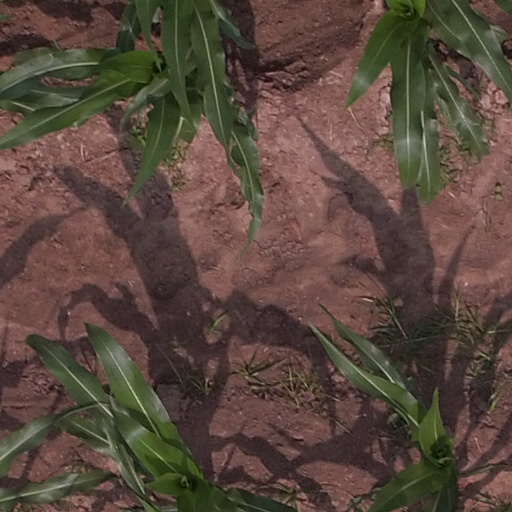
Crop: maize; corn